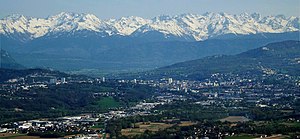
Chambéry / Galleri
Chambéry er en fransk by med 55.786 indbyggere, beliggende 55 km nord for Grenoble og 13 km syd for Aix-les-Bains.